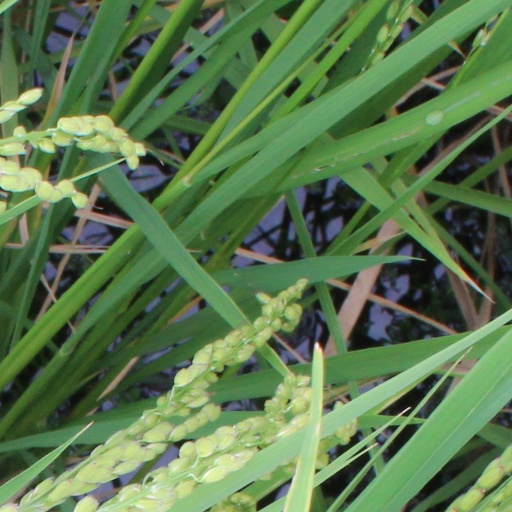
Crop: rice